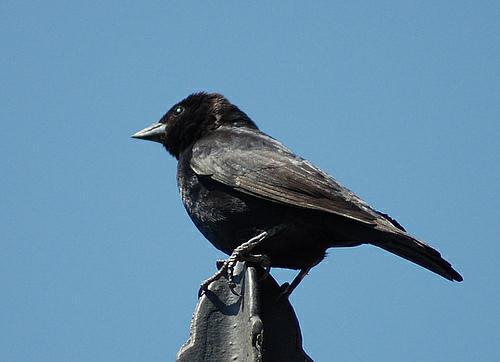
A photo of a shiny cowbird